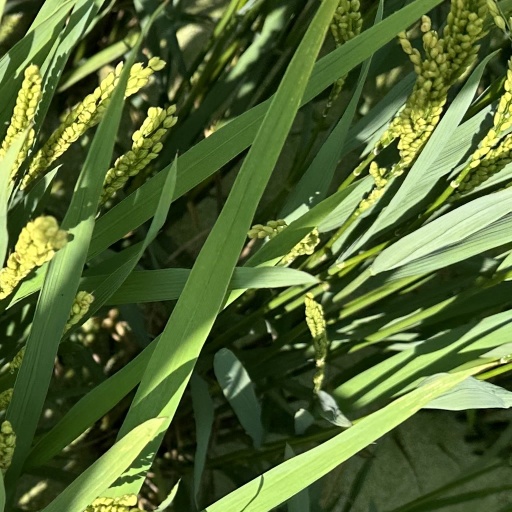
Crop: rice